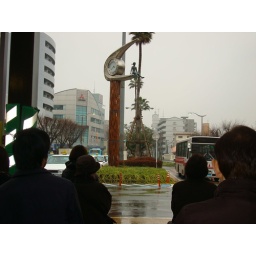
Interesting clock in front of the train station